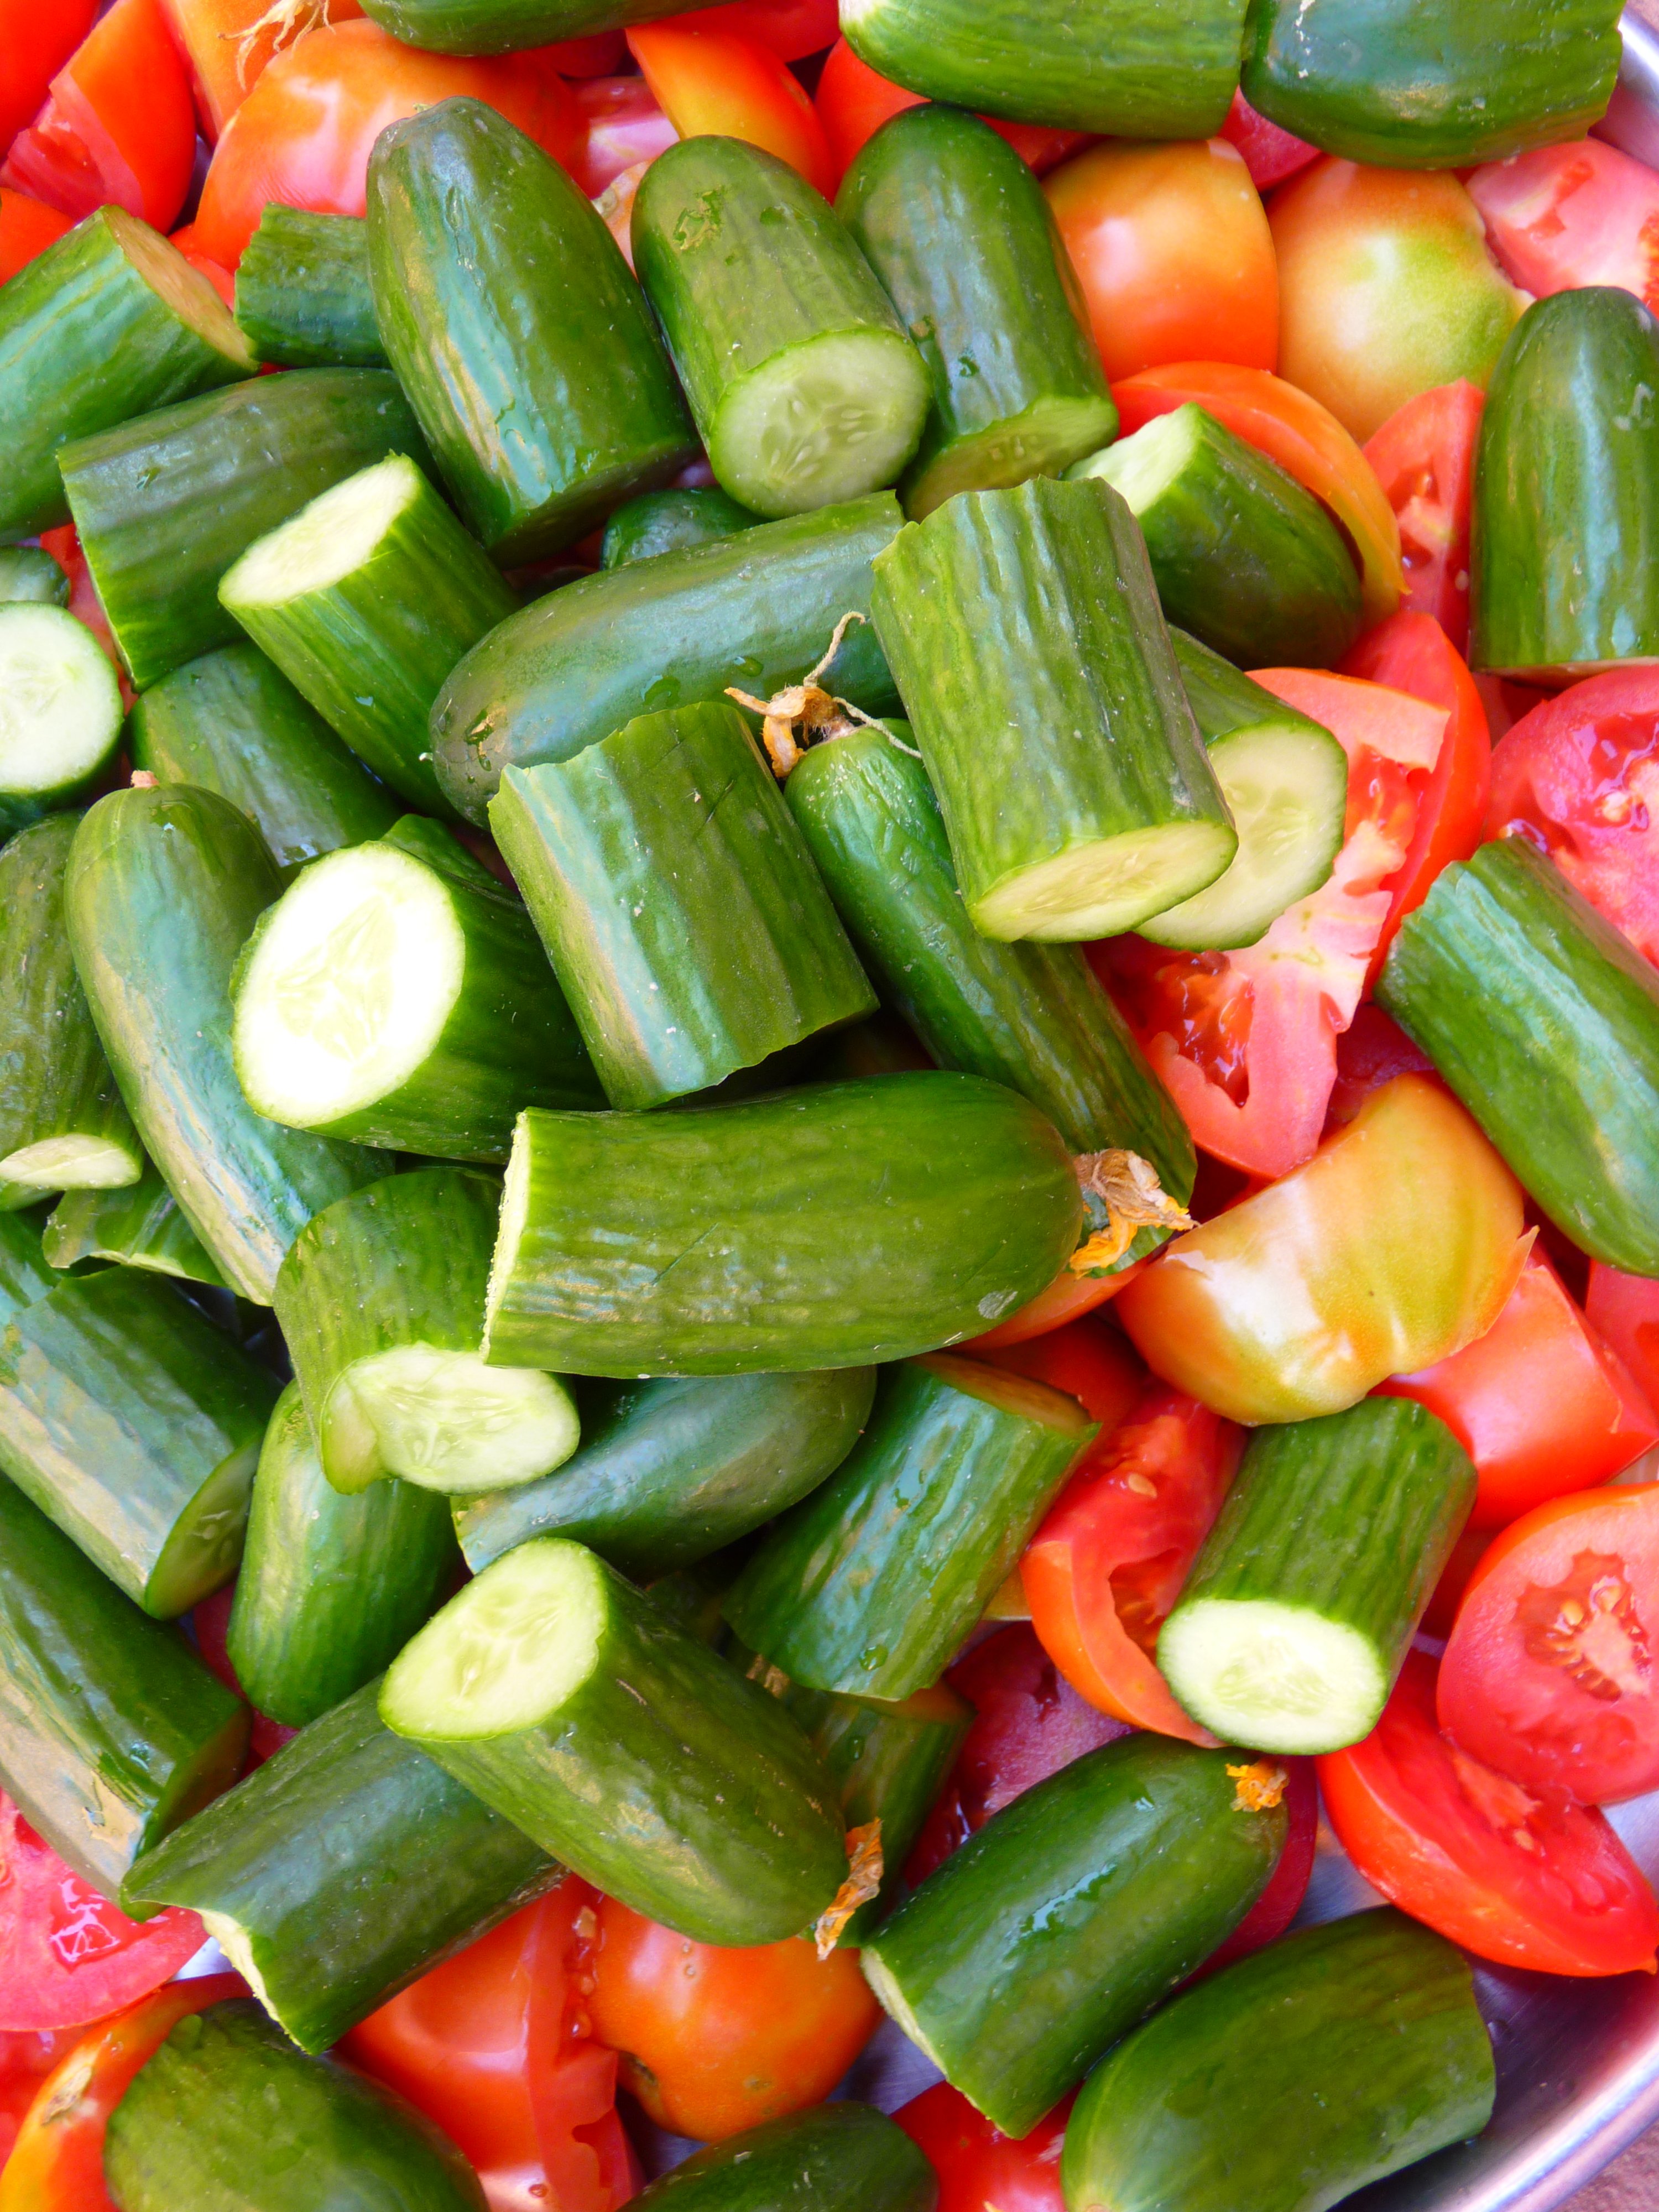
plant, dish, food, salad, produce, vegetable, eat, tomato, cucumber, paprika, flowering plant, jalapeno, chili pepper, pickling, land plant, bird's eye chili, peperoncini, bell peppers and chili peppers, pimiento, summer squash